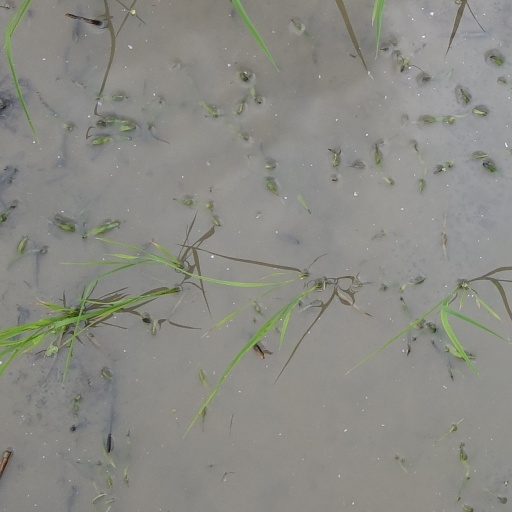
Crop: rice